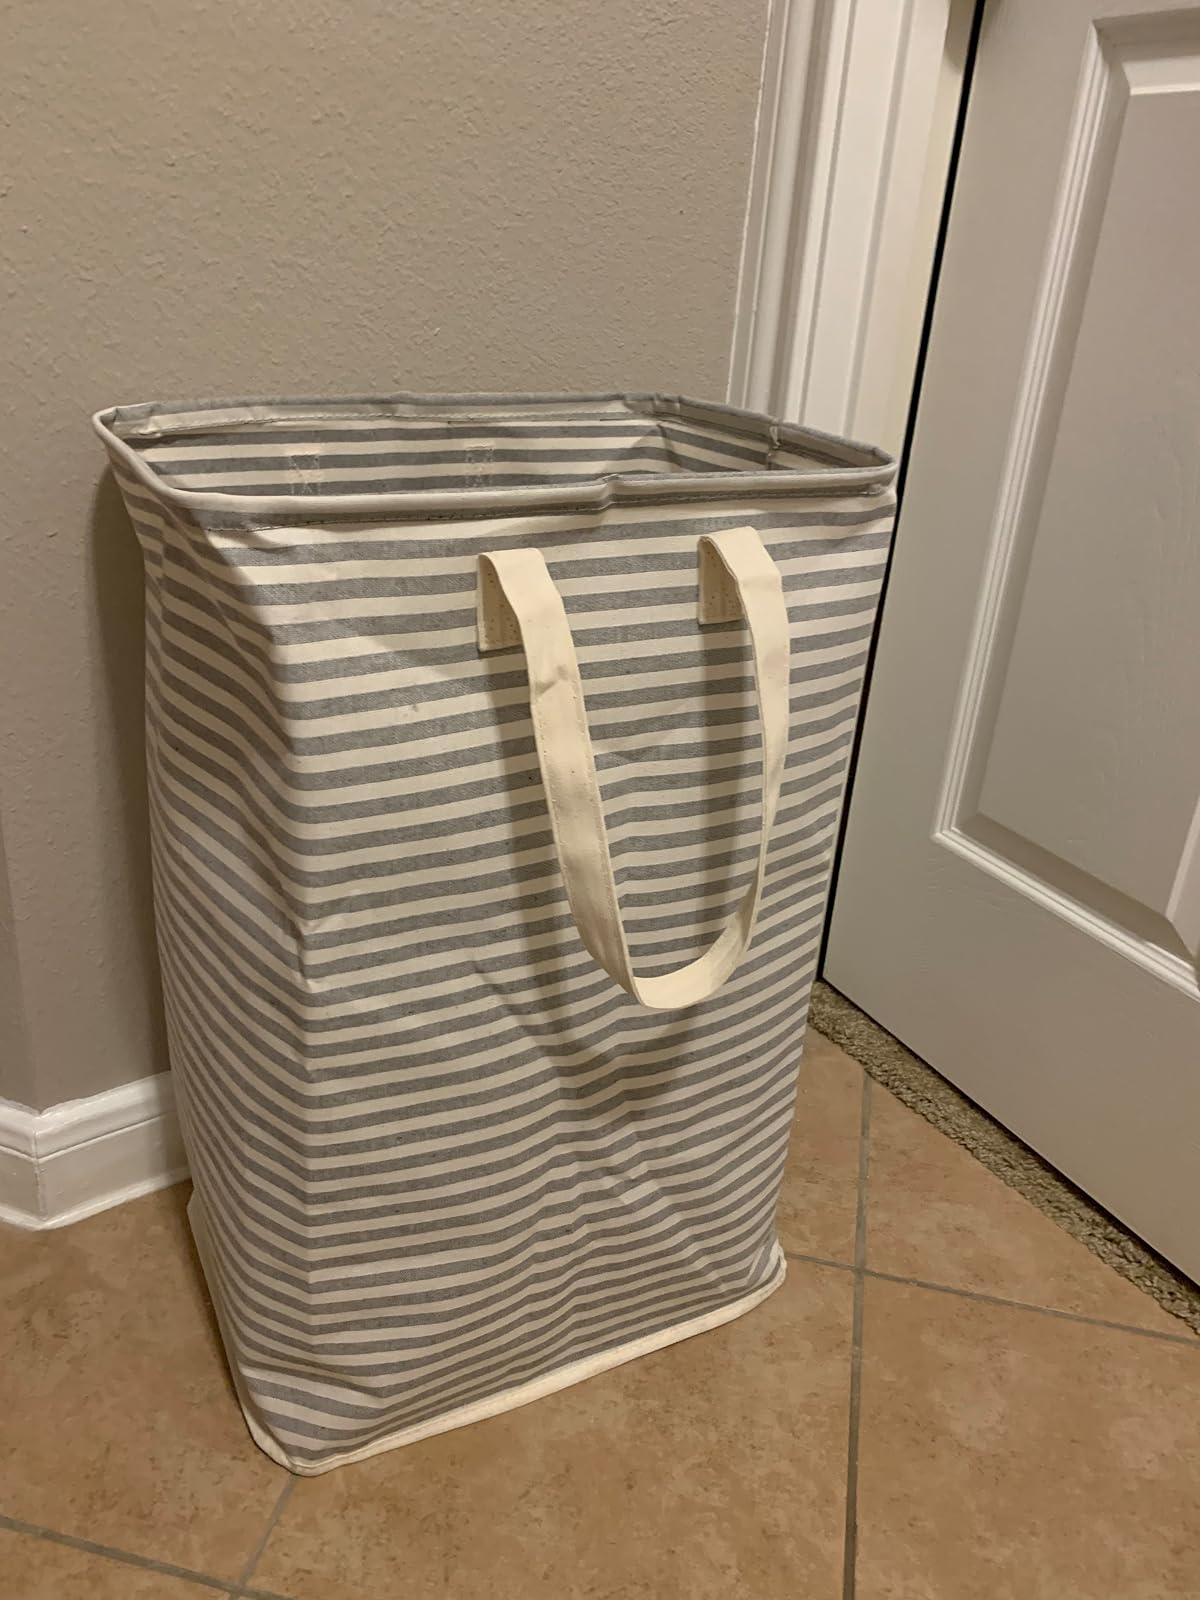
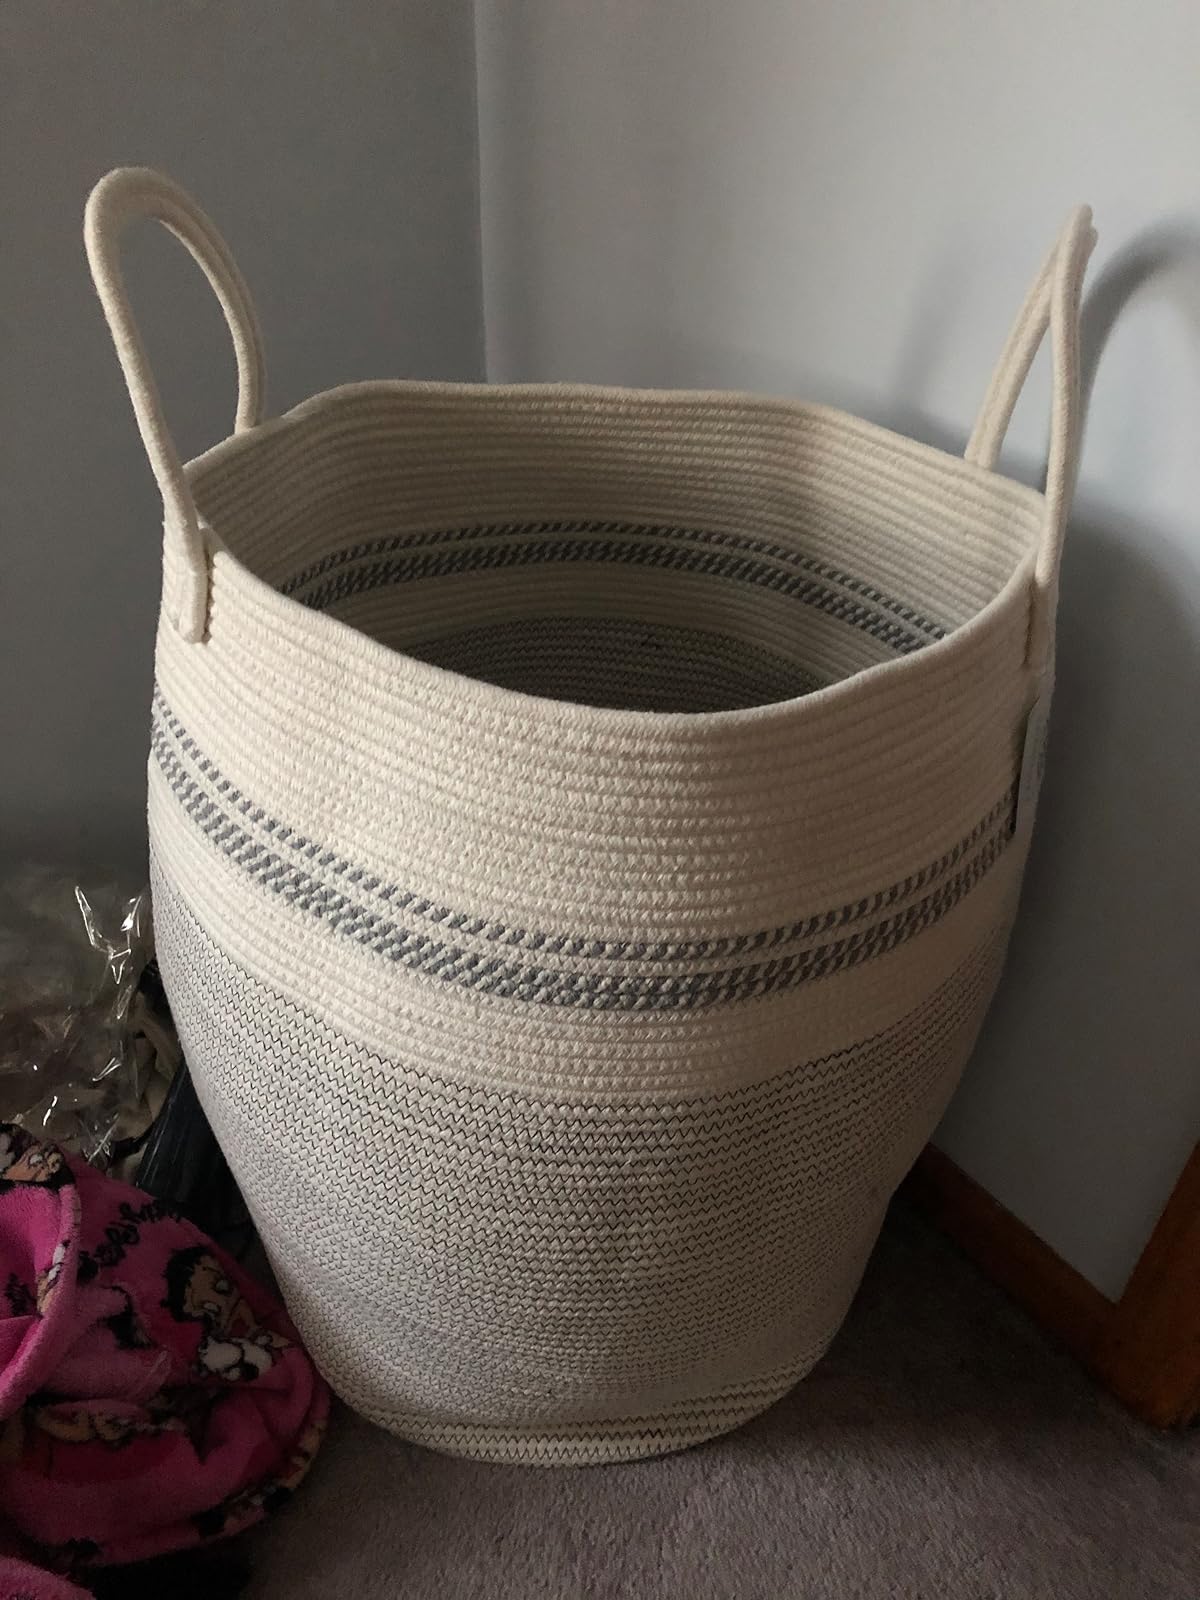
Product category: items_hamper
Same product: no